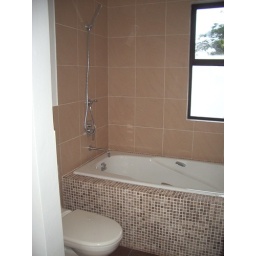
My house on the hill in Antipolo.